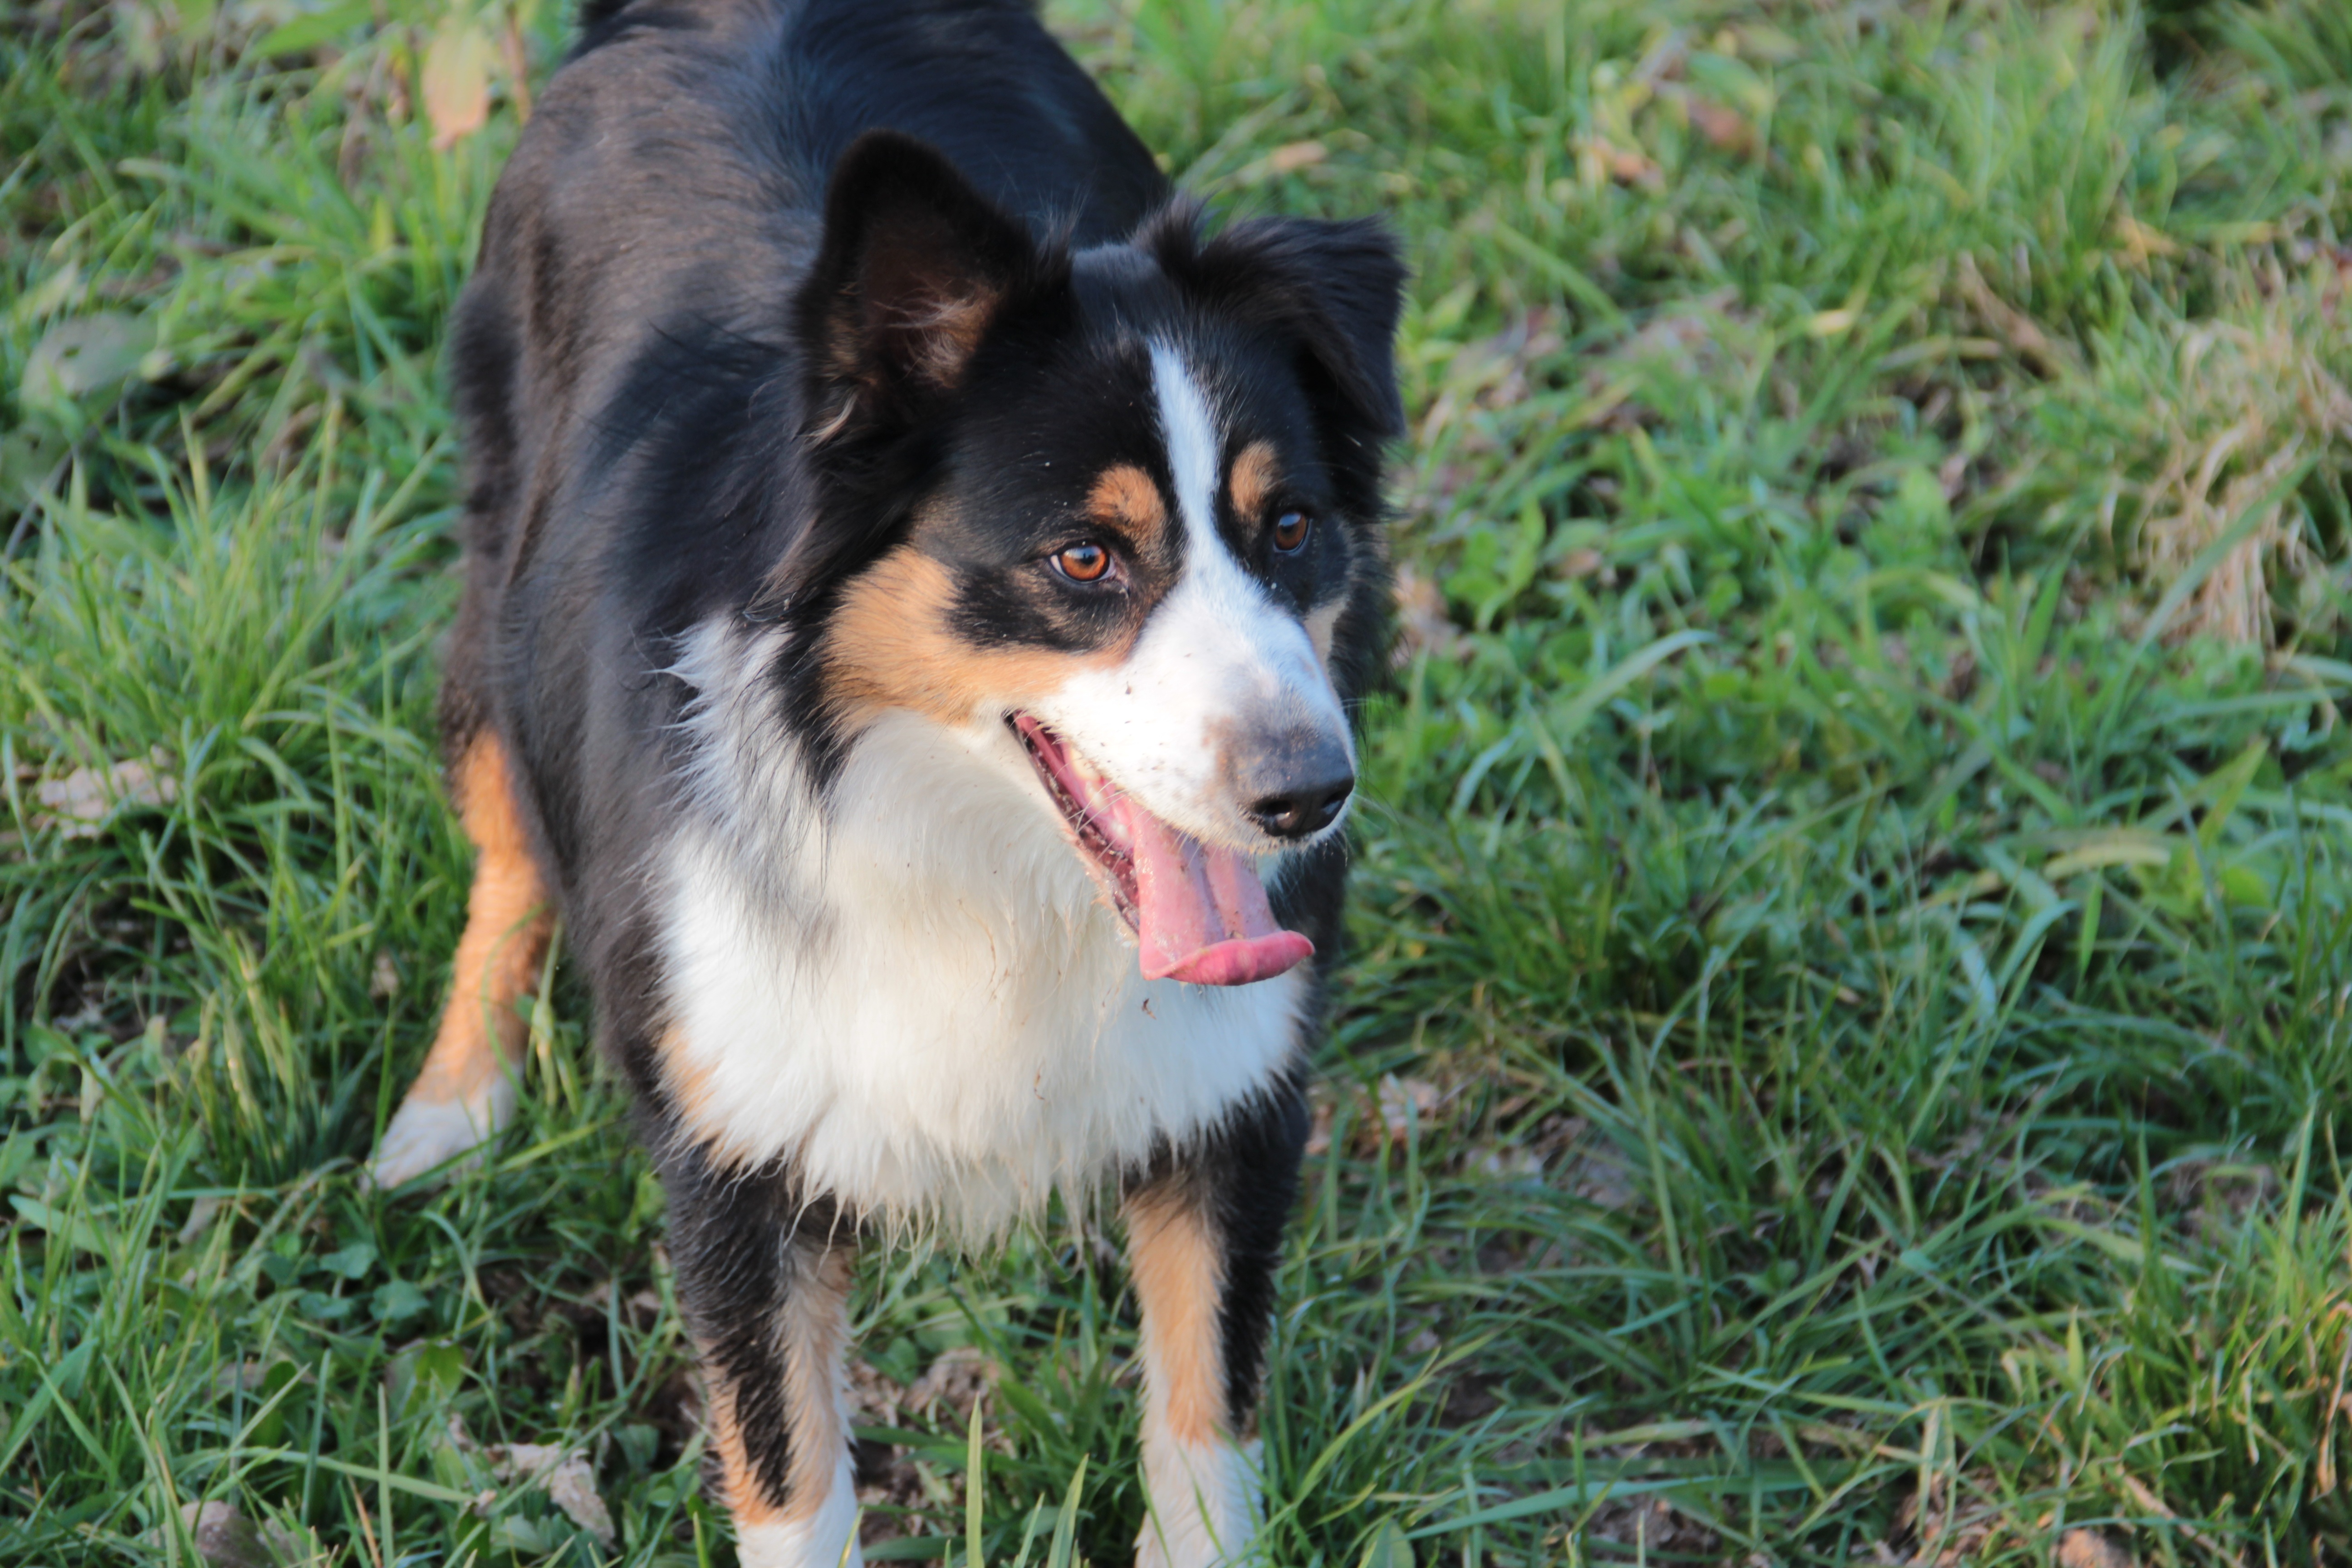
grass, dog, collie, mammal, border collie, hairy, vertebrate, dog breed, language, australian shepherd, shetland sheepdog, dog like mammal, carnivoran, dog breed group, miniature australian shepherd